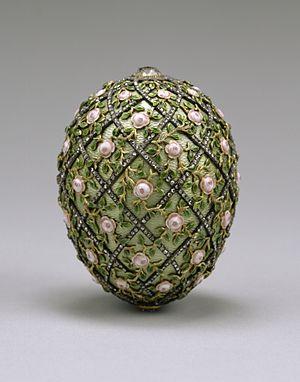
Les œufs de Fabergé sont des objets précieux créés par le joaillier Pierre-Karl Fabergé.